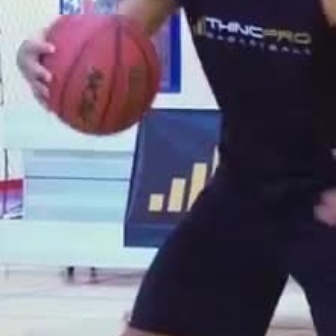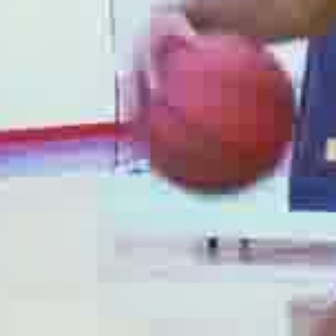
  Please identify the target specified by the bounding box [32,8,153,130] in the first image and locate it in the second image. Return the coordinates in [x_min,y_min,x_max,y_max] format.
Answer: [138,35,288,185]